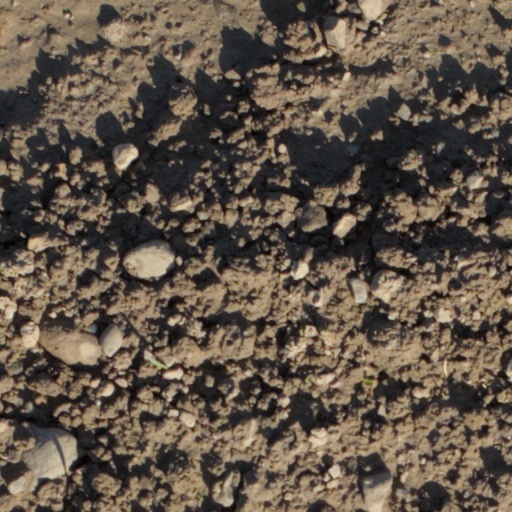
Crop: wheat